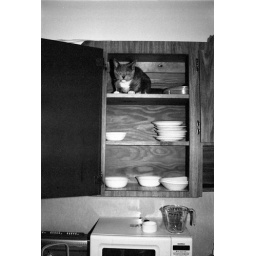
A cat in the cabinet. The door had been closed.